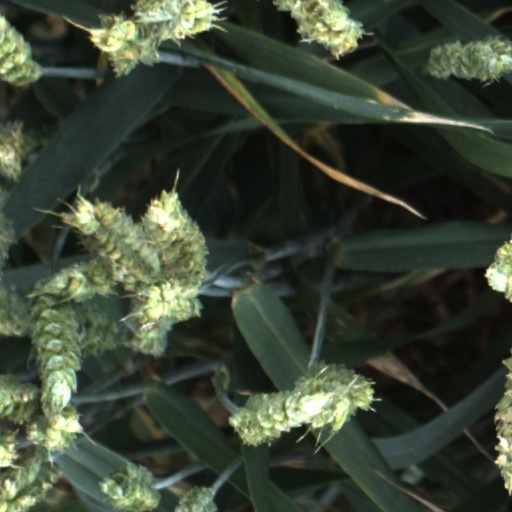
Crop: wheat